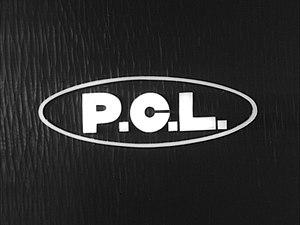
P.C.L. Eiga Seisaku-jo est une société de production de cinéma japonaise créée en 1933. En 1937, P.C.L. fusionne avec d'autres sociétés pour former la Tōhō.